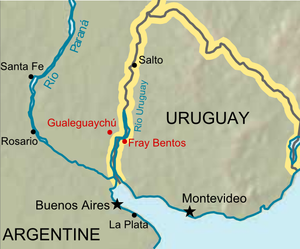
Carte de la ""guerre du papier"" entre Argentine et Uruguay."
La « guerre du papier » est le nom donné au contentieux opposant l'Argentine et l'Uruguay concernant la construction de deux grandes usines de production de papier sur les rives du Rio Uruguay, du côté uruguayen de la frontière entre les deux pays. Des associations argentines s'opposent à la construction de ces usines qu'elles jugent polluantes.